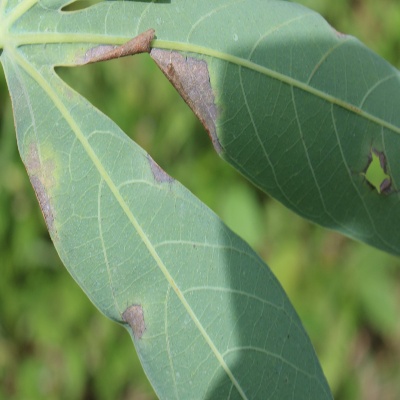
Crop: Cassava
Condition: bacterial blight